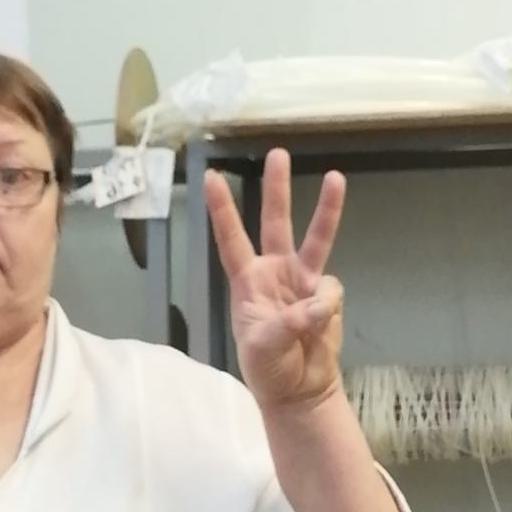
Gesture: three